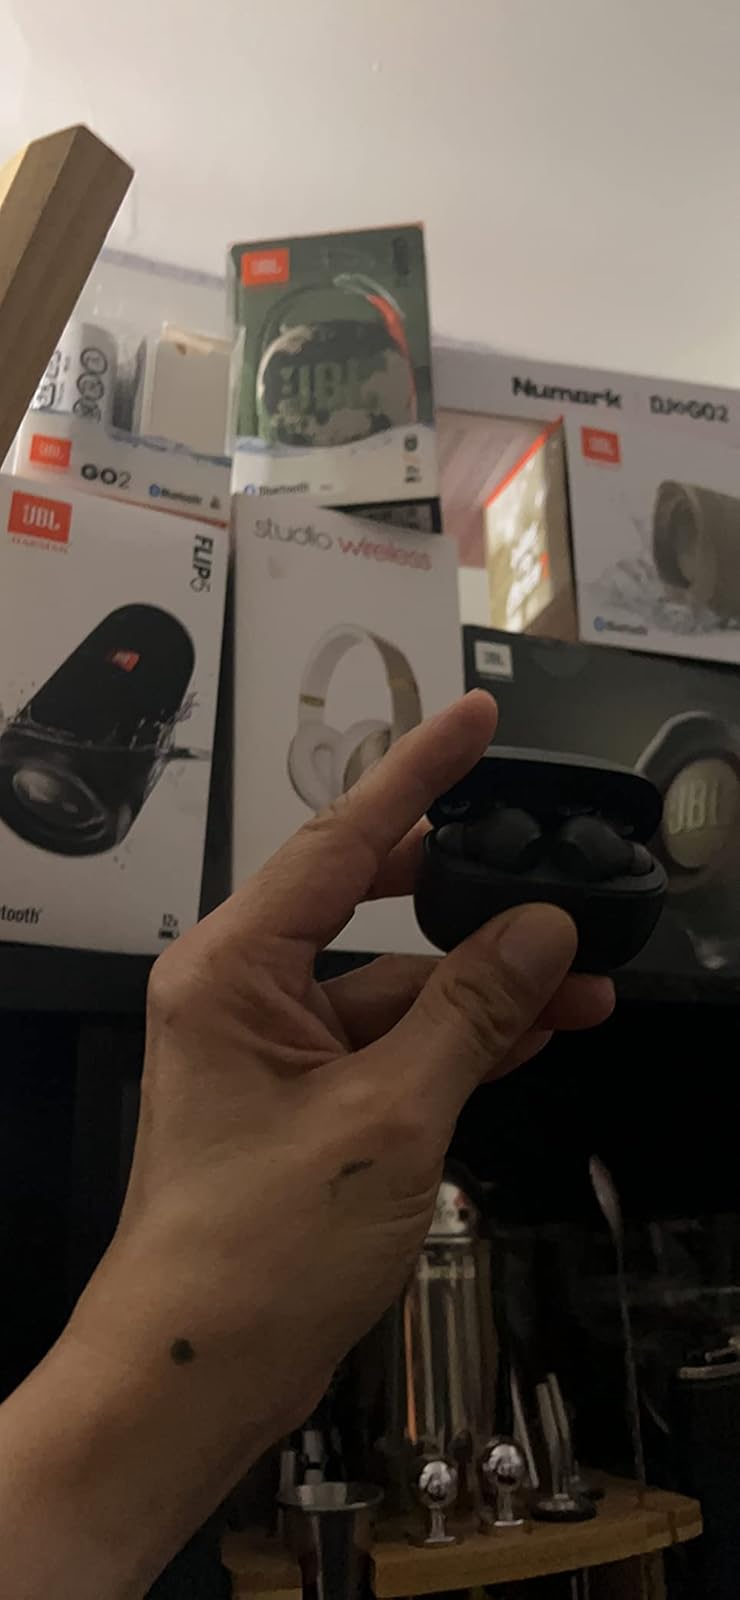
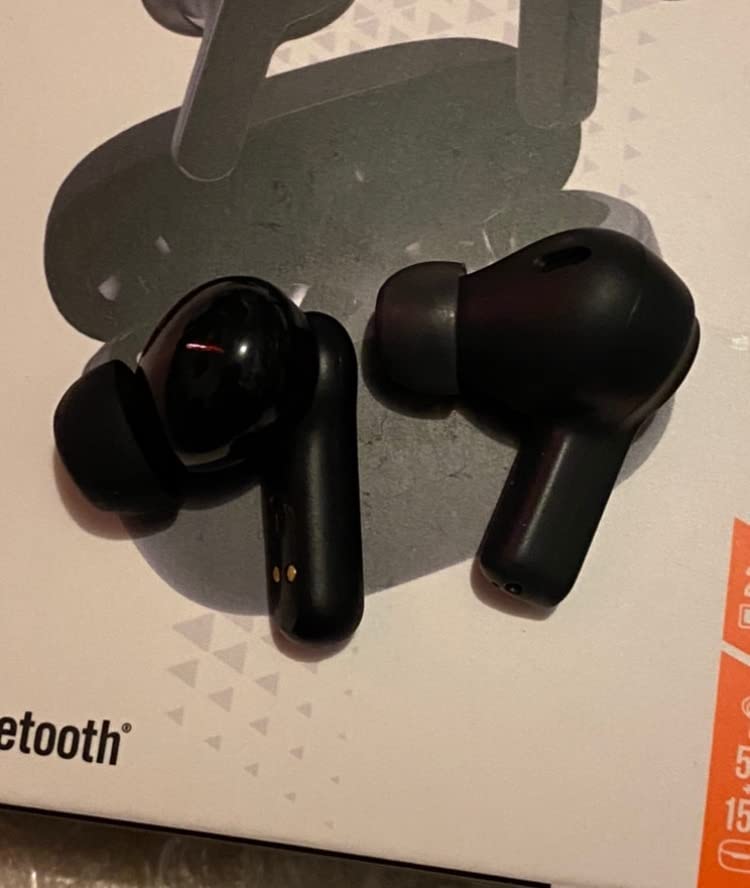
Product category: earbuds
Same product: yes